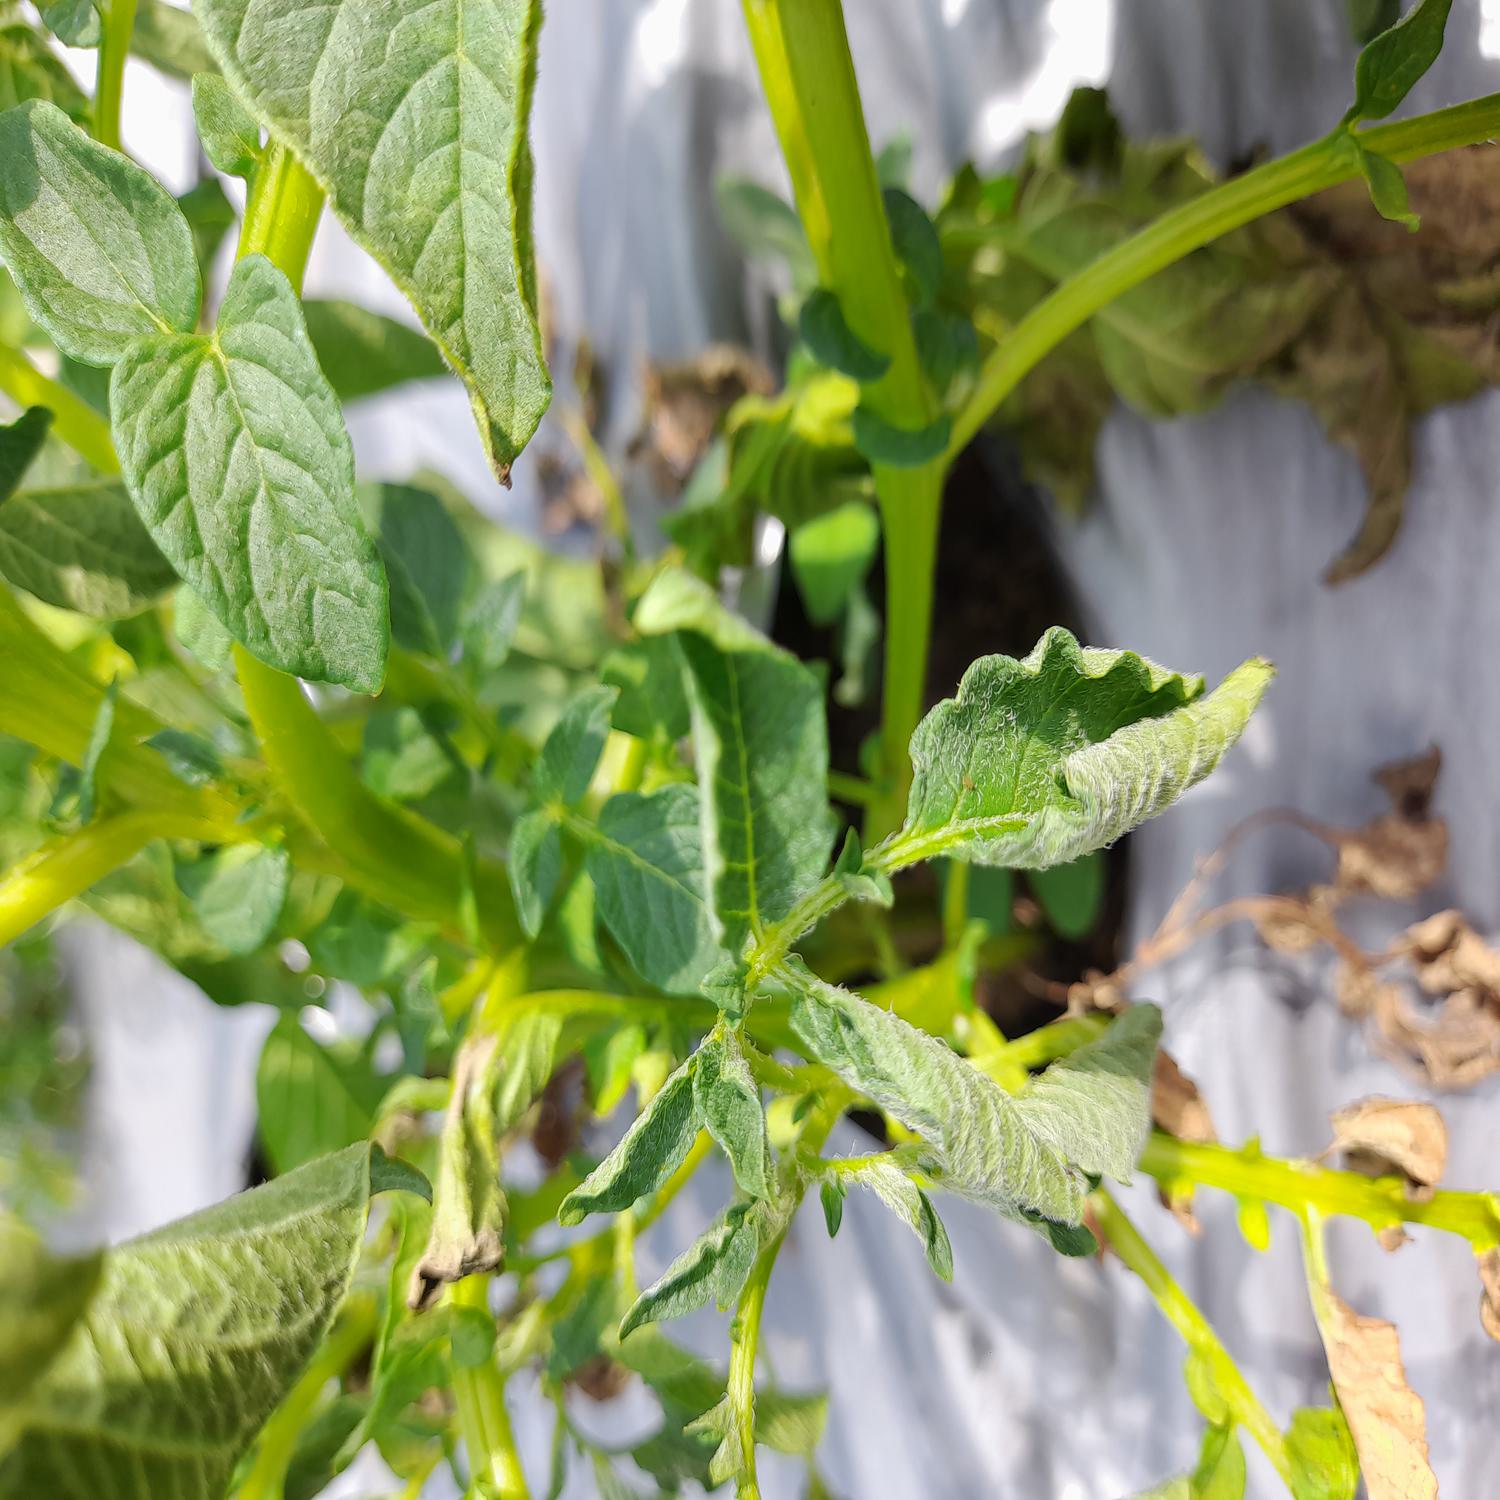
Label: Bacteria